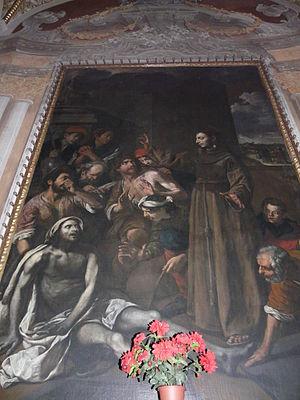
Giovanni Battista Borzone est un peintre italien baroque de l'école génoise du XVIIᵉ siècle.